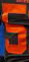
Number: 5